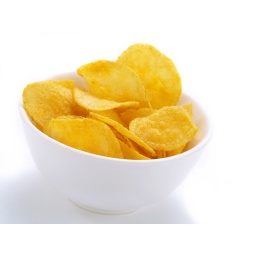
Delicious potato chips in white bowl